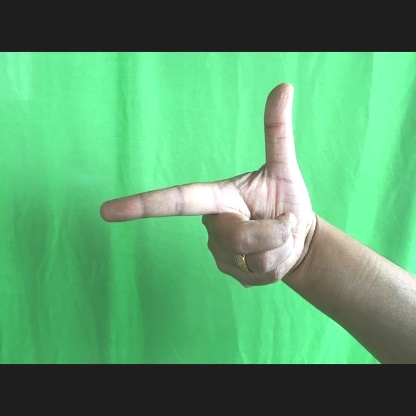
Mudra: Chandrakala